Brighton Rock (1948 film)

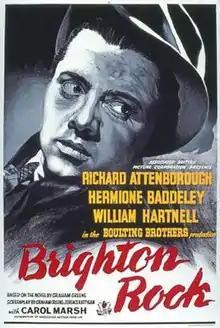

Brighton Rock (US: Young Scarface) is a 1948 British gangster film noir directed by John Boulting and starring Richard Attenborough as violent gang leader Pinkie Brown (reprising his West End role of three years earlier), Rose Brown (Carol Marsh) as the innocent girl he marries, and Ida Arnold (Hermione Baddeley) as an amateur sleuth investigating a murder he committed.